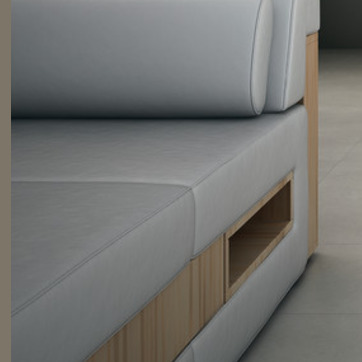
Material: leather